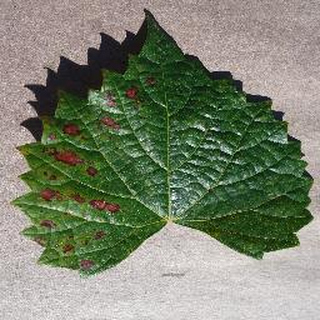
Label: grape_esca_black_measles